121st Air Refueling Wing

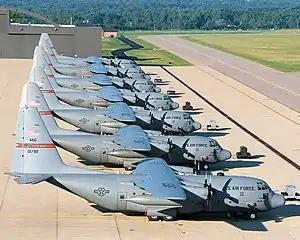
164th Airlift Squadron C-130 Hercules

In 1971, Clinton County Air Force Base was closed as a result of the Nixon Administration looking to save money because of the Vietnam War. As part of the moving out of units from Clinton County AFB, the 160th ARG was moved to Lockbourne Air Force Base near Columbus, Ohio.